Law & Order: Criminal Intent season 7

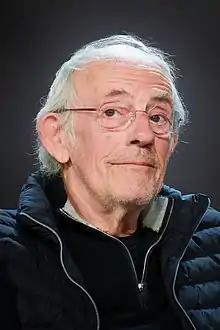
Christopher Lloyd, 2022

In "Assassin," Indira Varma plays Bela Kahn, a Tamil freedom fighter and political activist who survives an assassination attempt at JFK when she returns from her house arrest in Sri Lanka. Madhur Jaffrey plays her mother, Stephen Schnetzer her husband Ajay, Waleed Zuaiter her brother Rani, and Aadya Bedi her niece Jasmina Khan. Olivia Birkelund plays Blair Khan, Rani's ex-wife.